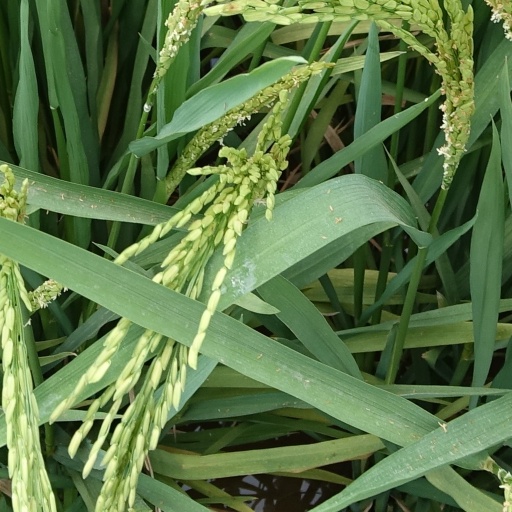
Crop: rice